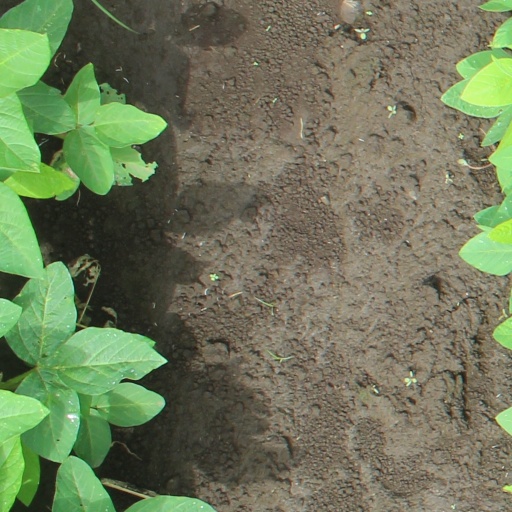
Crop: soybean